Boris Nevzorov

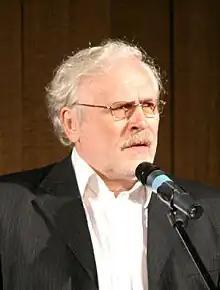

Boris Georgievich Nevzorov (18 January 1950 – 18 February 2022) was a Russian actor and film director.